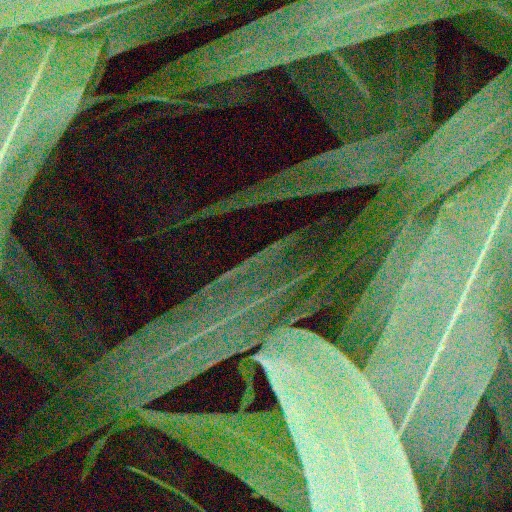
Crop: sorghum